Political impact of the COVID-19 pandemic

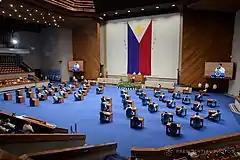
Social distancing measures employed at President Rodrigo Duterte's 2020 State of the Nation Address during the COVID-19 pandemic in the Philippines

The COVID-19 pandemic has influenced politics around the world; it affected the governing and political systems of multiple countries, reflected in states of emergency, suspensions of legislative activities, isolation or deaths of multiple politicians and reschedulings of elections due to fears of spreading the virus. The pandemic has triggered broader debates about political issues such as the relative advantages of democracy and autocracy, how states respond to crises, politicization of beliefs about the virus, and the adequacy of existing frameworks of international cooperation. Additionally, the pandemic has, in some cases, posed several challenges to democracy, leading to it being undermined and damaged.